Château de Hautefort

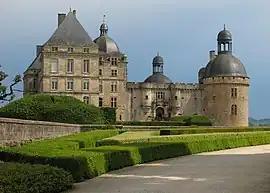
Château de Hautefort

The Château de Hautefort is a French château and gardens located in the town of Hautefort in the Dordogne. The castle was originally a medieval fortress that was reconstructed in the 17th century, and embellished with a jardin à la française. In 1853 the landscape architect redesigned the gardens, adding a landscape garden, geometric flower gardens, topiary gardens imitating the domes of the château, and a long tunnel of greenery. Next to the formal gardens is a hill with an Italian garden with winding shaded paths. Notable trees in the park include a "Magnolia grandiflora" and a Cedar of Lebanon. The gardens are listed by the Committee of Parks and Gardens of the Ministry of Culture of France as one of the Notable Gardens of France.